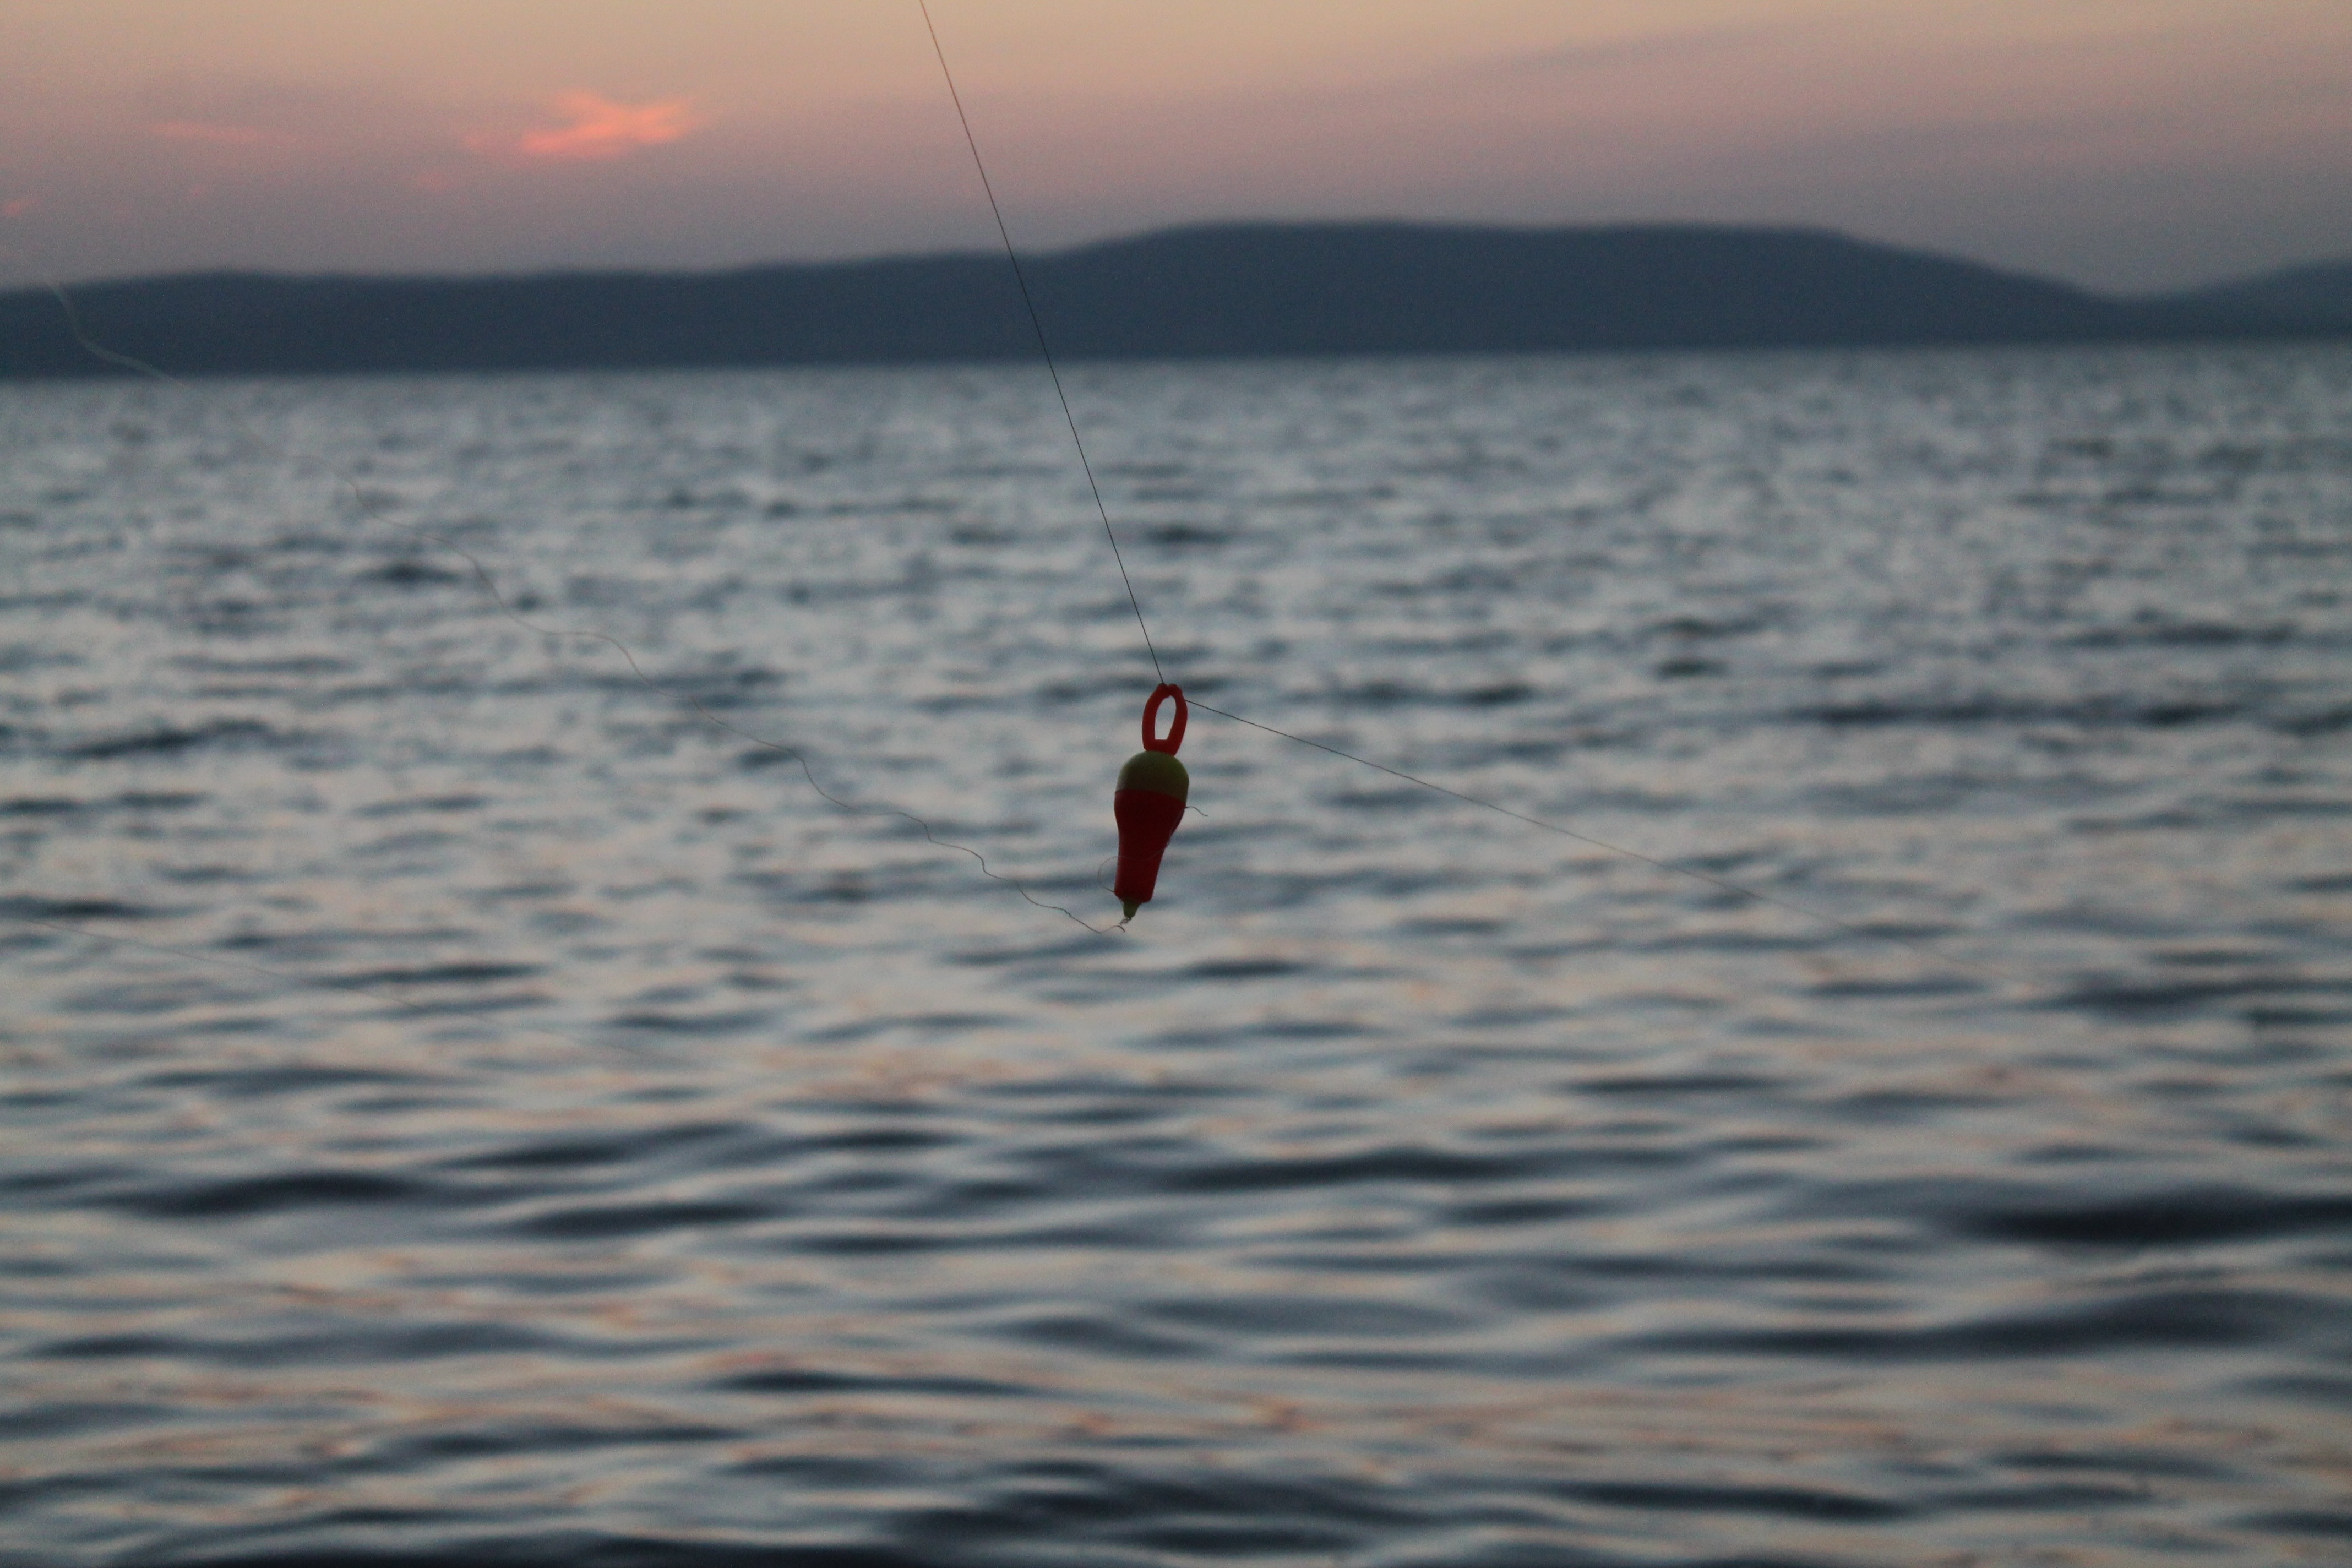
beach, sea, water, ocean, boat, wave, lake, summer, paddle, vehicle, sailing, bay, sports, boating, windsurfing, water sport, lake balaton, wind wave, surface water sports